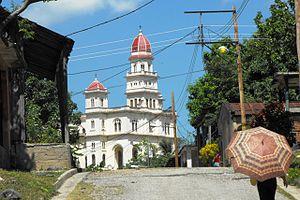
Vue de la Basilique de Notre-Dame de la Charité del Cobre depuis une rue du village d'El Cobre.